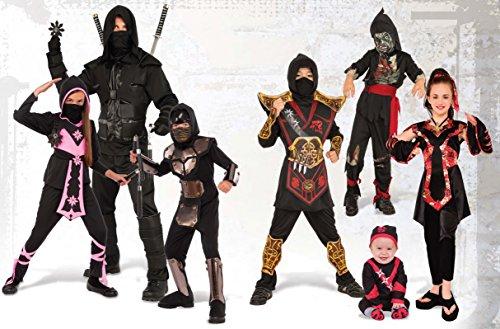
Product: Rubie's Child's Pink Crystal Ninja Costume, Large
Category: Clothing, Shoes & Jewelry | Costumes & Accessories | Women | Costumes & Cosplay Apparel | Costumes
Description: Look for swords, throwing stars and more ninja accessories from Rubie's costume.
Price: $25.14
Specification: ProductDimensions:17x12x1inches|ItemWeight:13.6ounces|ShippingWeight:13.8ounces(Viewshippingratesandpolicies)|DomesticShipping:ItemcanbeshippedwithinU.S.|InternationalShipping:ThisitemcanbeshippedtoselectcountriesoutsideoftheU.S.LearnMore|ASIN:B01MUTTQ5D|Itemmodelnumber:630949|Manufacturerrecommendedage:7-10years